Suzuki Ignis

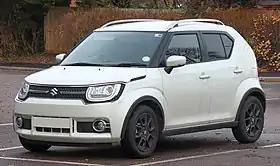
2018 Suzuki Ignis SZ5 (UK)

The is an automobile nameplate that was first produced by Suzuki in 2000 as a subcompact car, replacing the Suzuki Cultus, and subsequently as a crossover-styled city car from 2016.